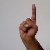
The image shows a hand gesture representing the letter 'D' in Indian Sign Language.